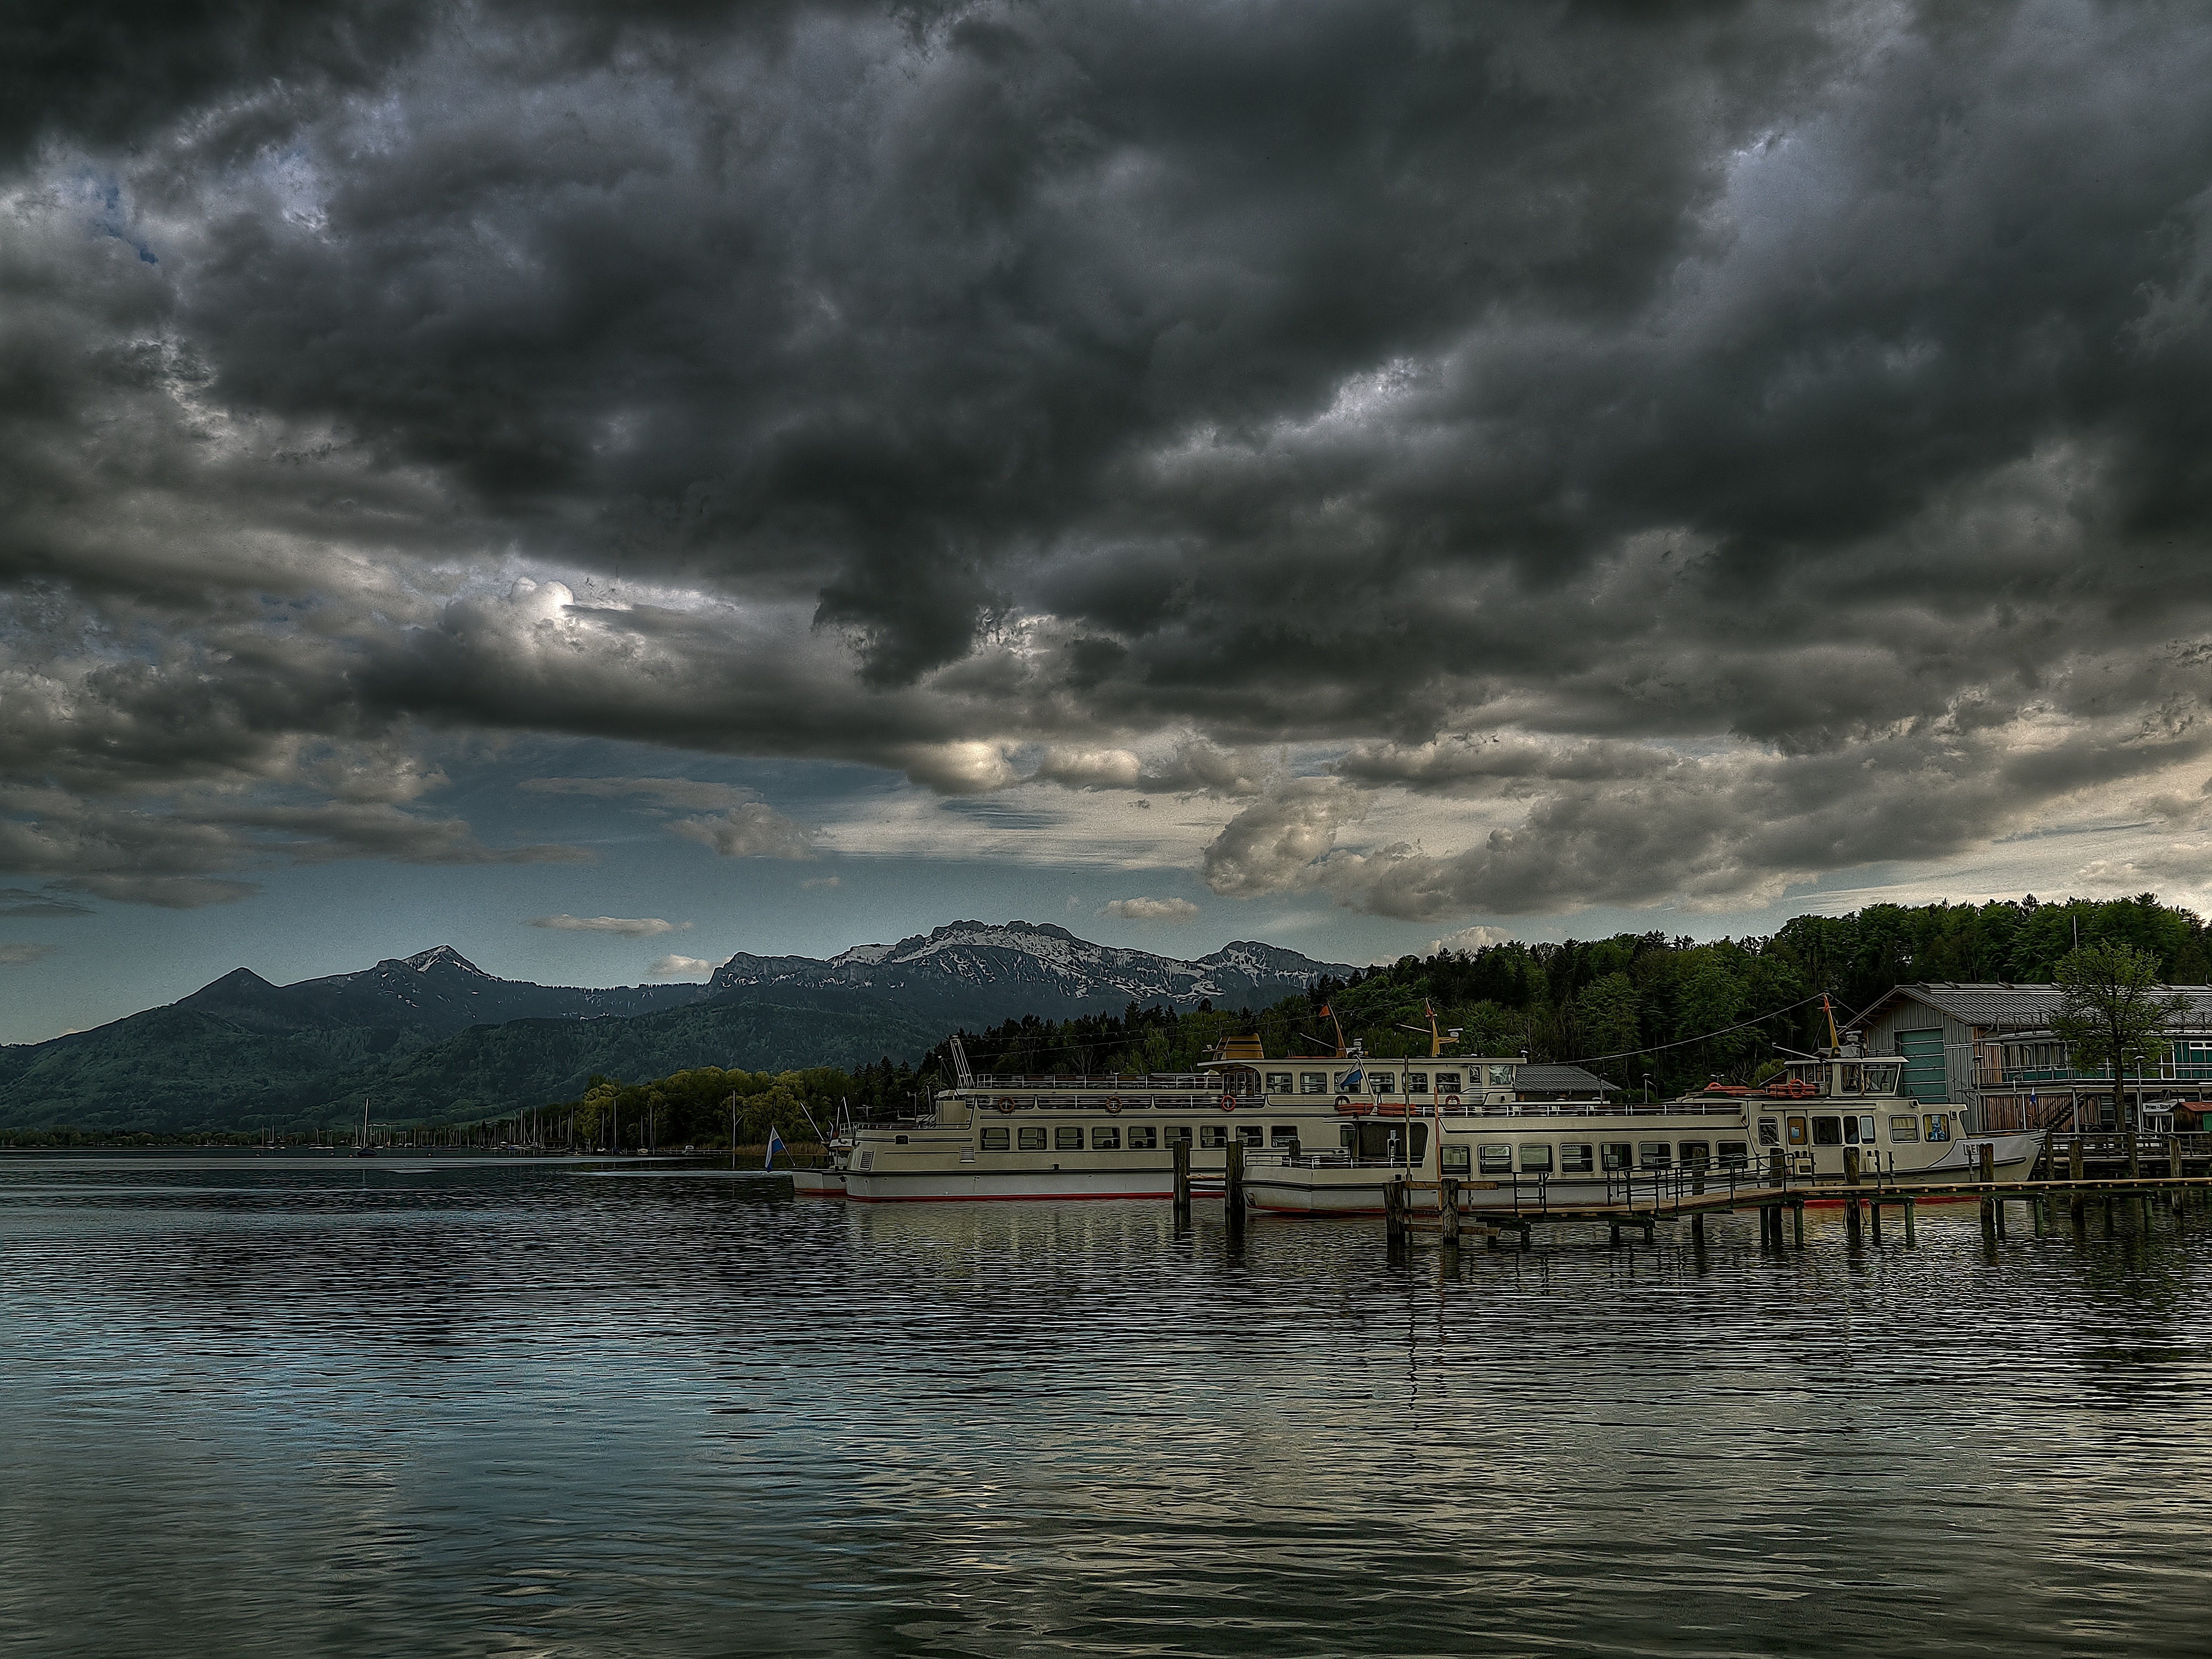
sea, coast, water, mountain, cloud, sky, morning, shore, wave, lake, view, river, ship, dark, dusk, evening, reflection, weather, storm, bay, waterway, clouds, mountains, thunderstorm, bavaria, dramatic, gloomy, mood, loch, chiemsee, foothills of the alps, meteorological phenomenon